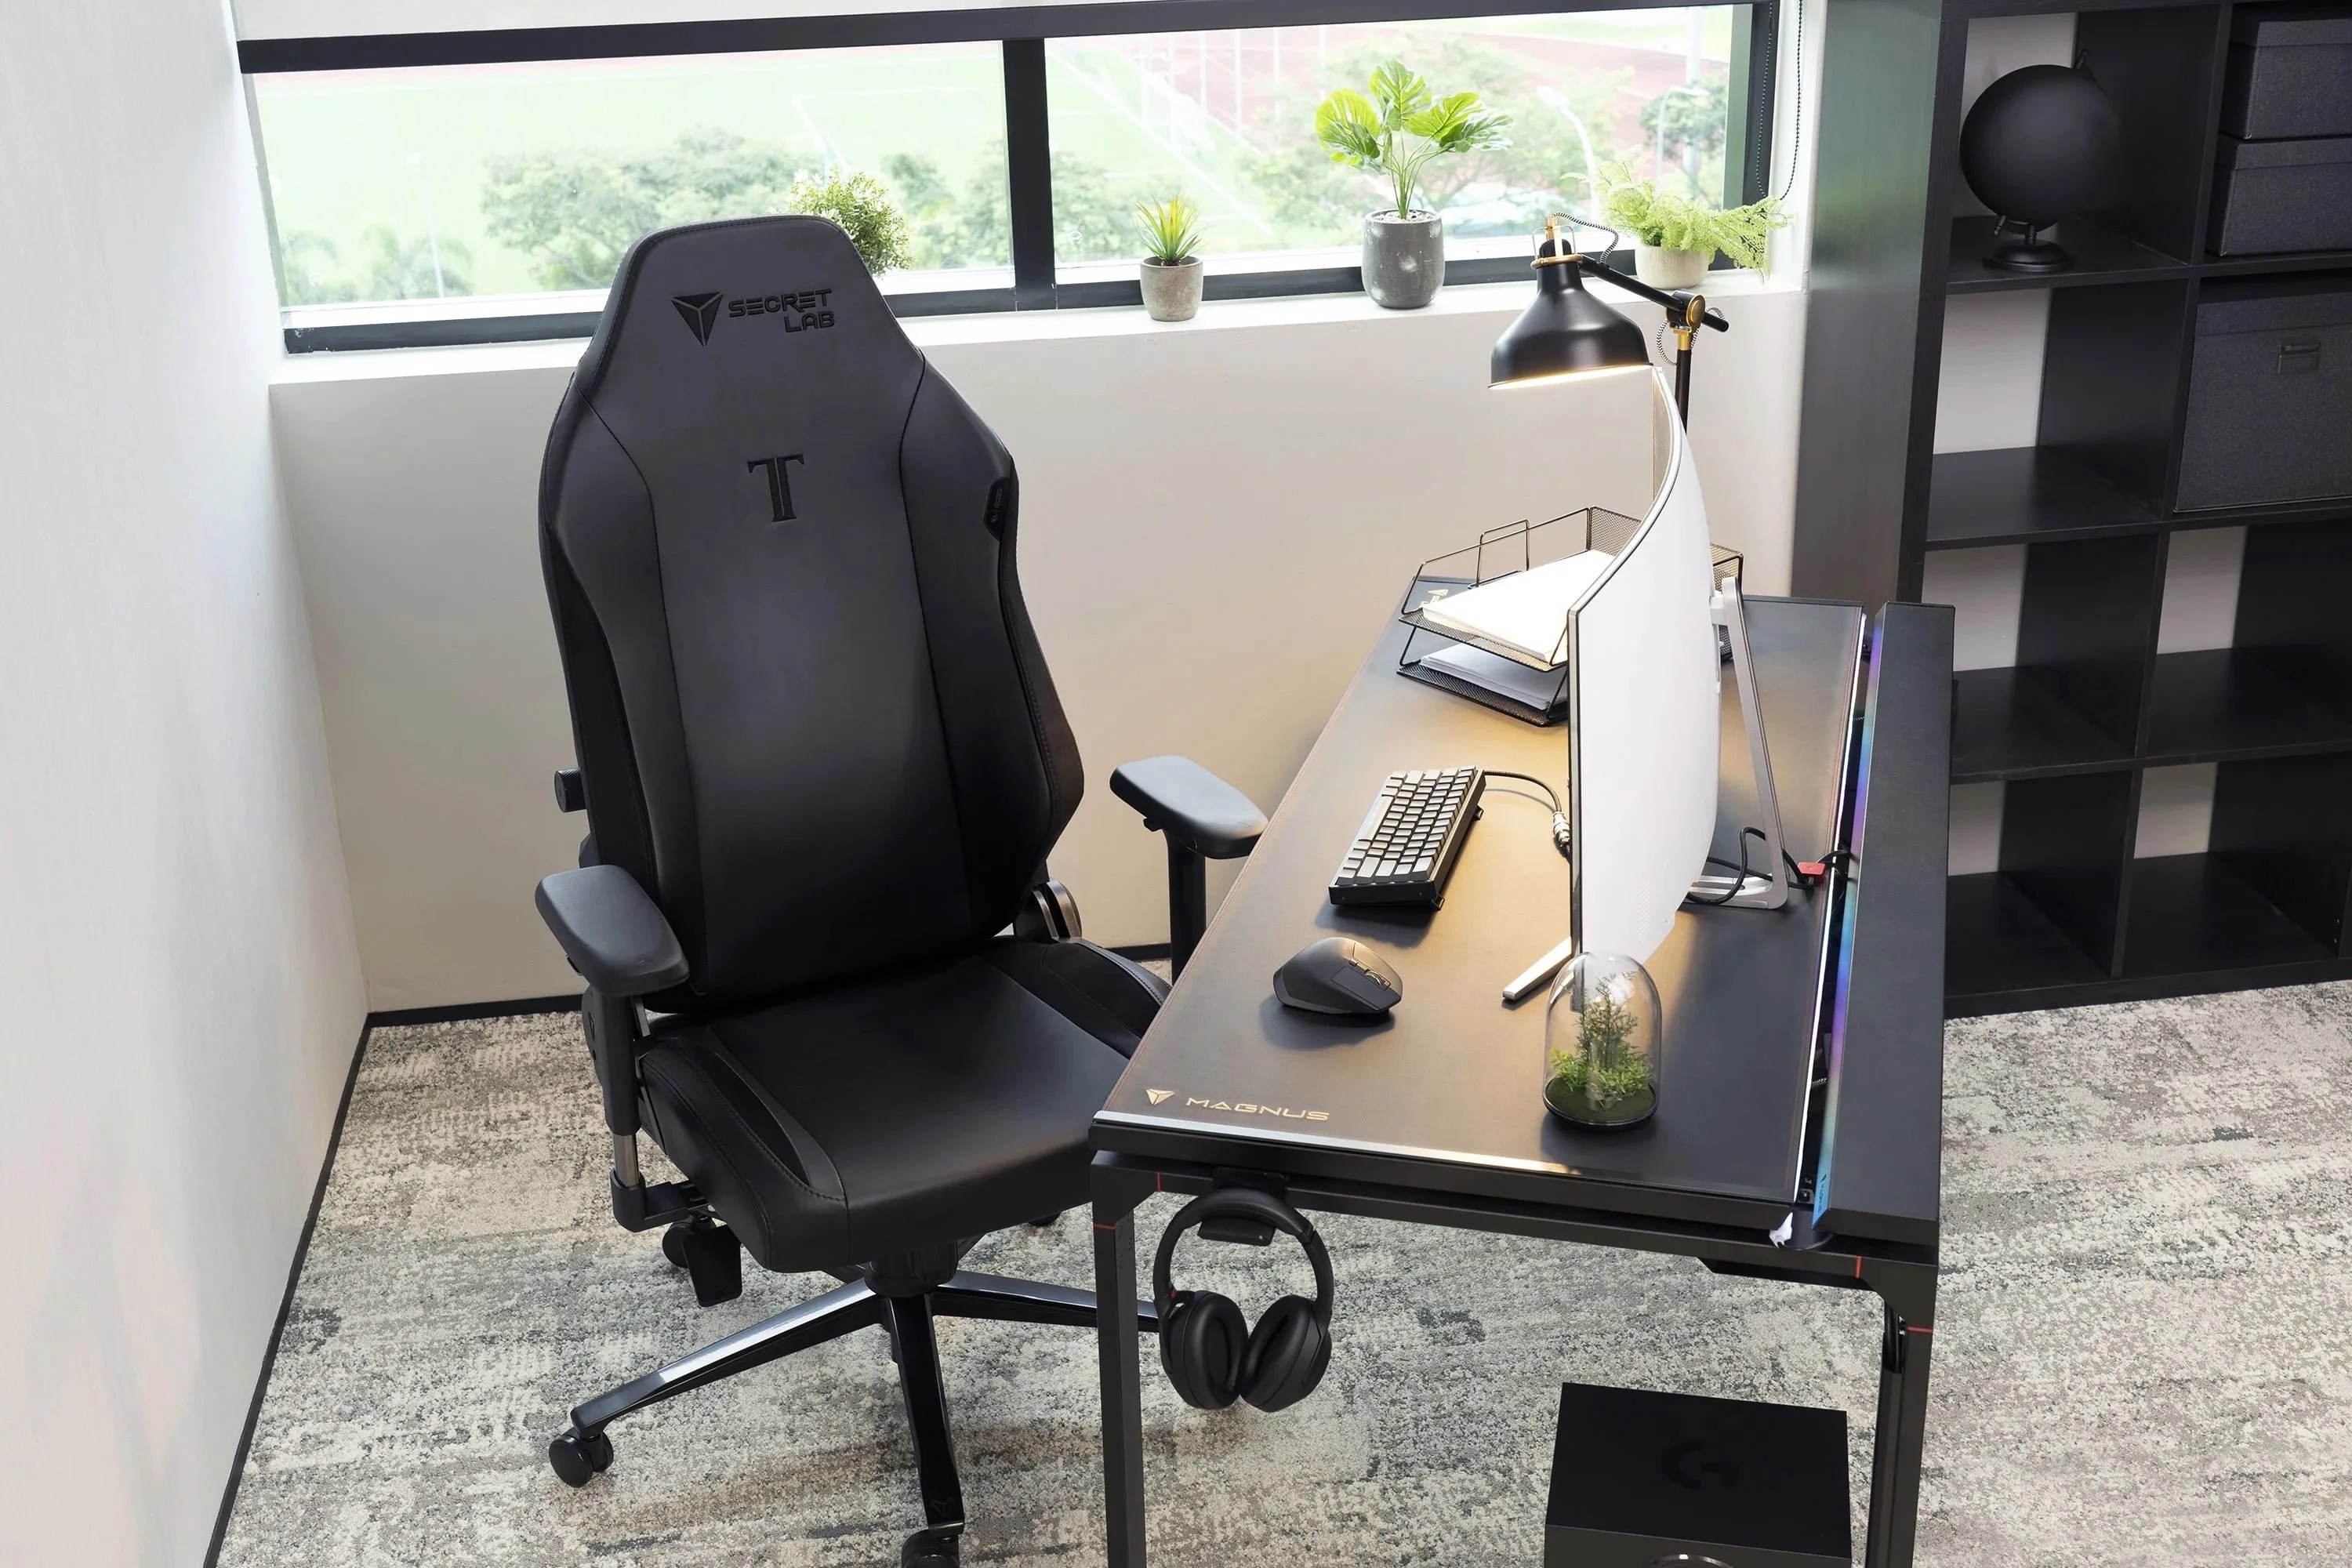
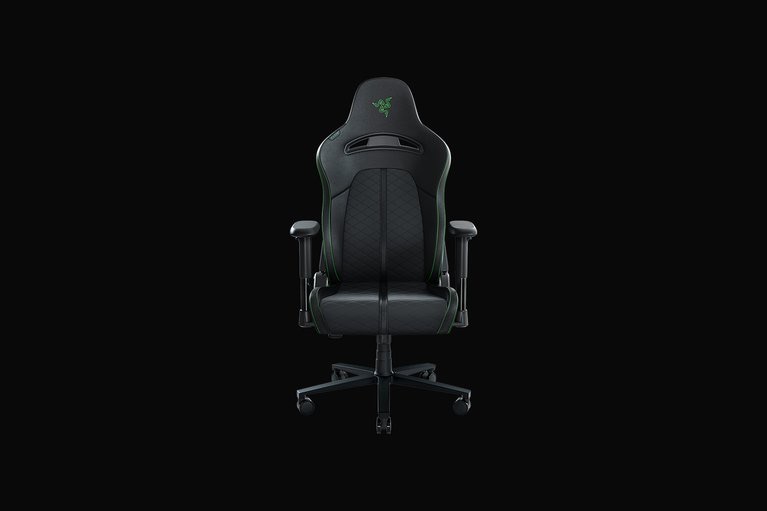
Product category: items_chair
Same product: no